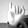
ASL letter: I